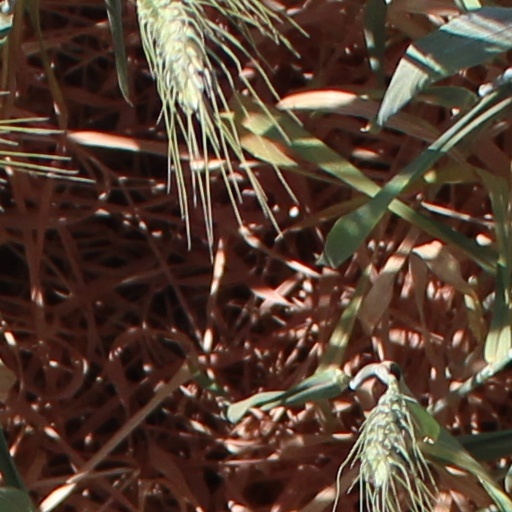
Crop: wheat